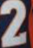
Number: 2